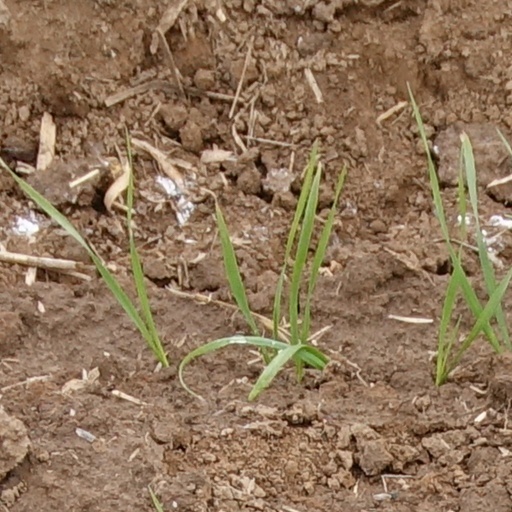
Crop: wheat